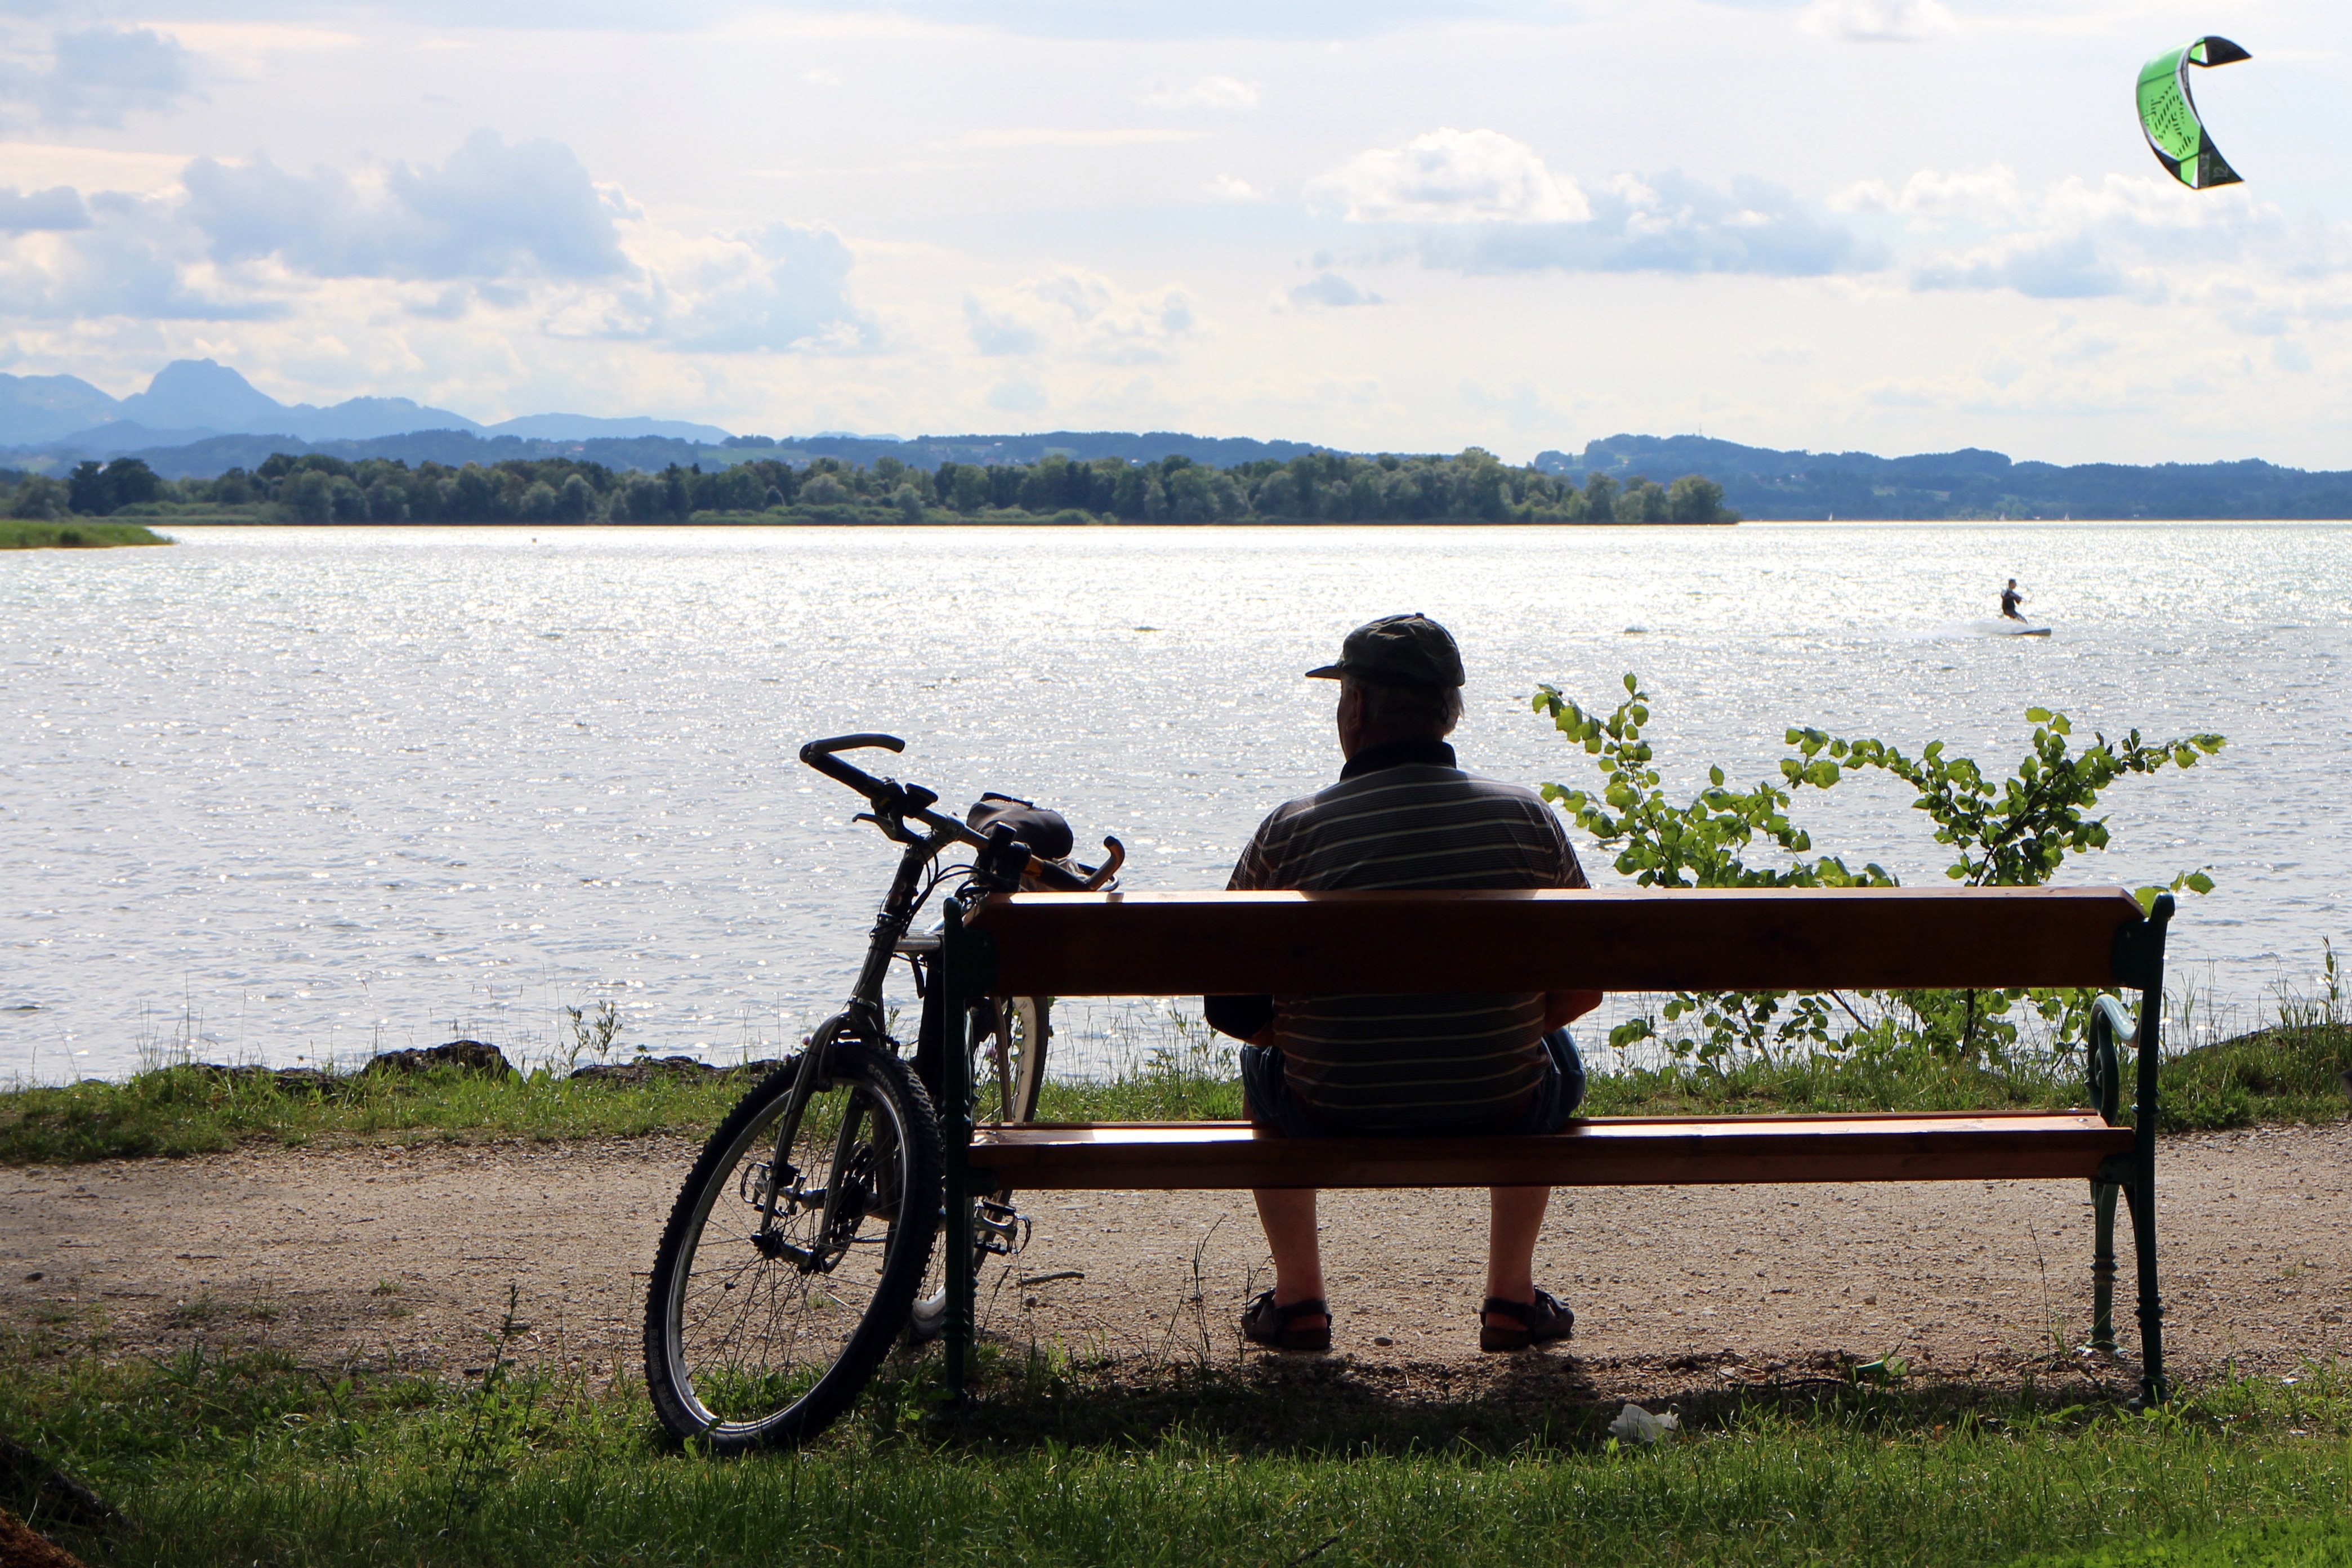
man, sea, person, bench, lake, bicycle, alone, vehicle, human, rest, bank, look, waters, rural area, click, individually